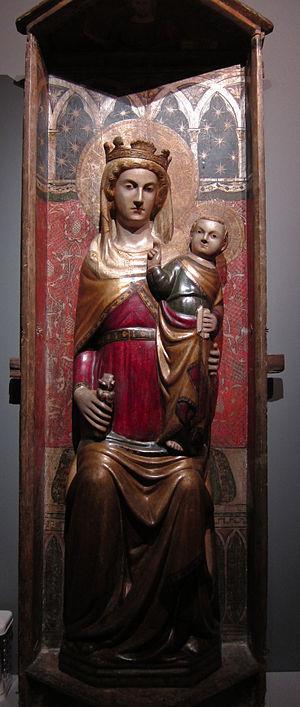
Maître de Fossa est un peintre italien et sculpteur un maître anonyme qui fut actif en Ombrie et dans les Abruzzes au XIVᵉ siècle.